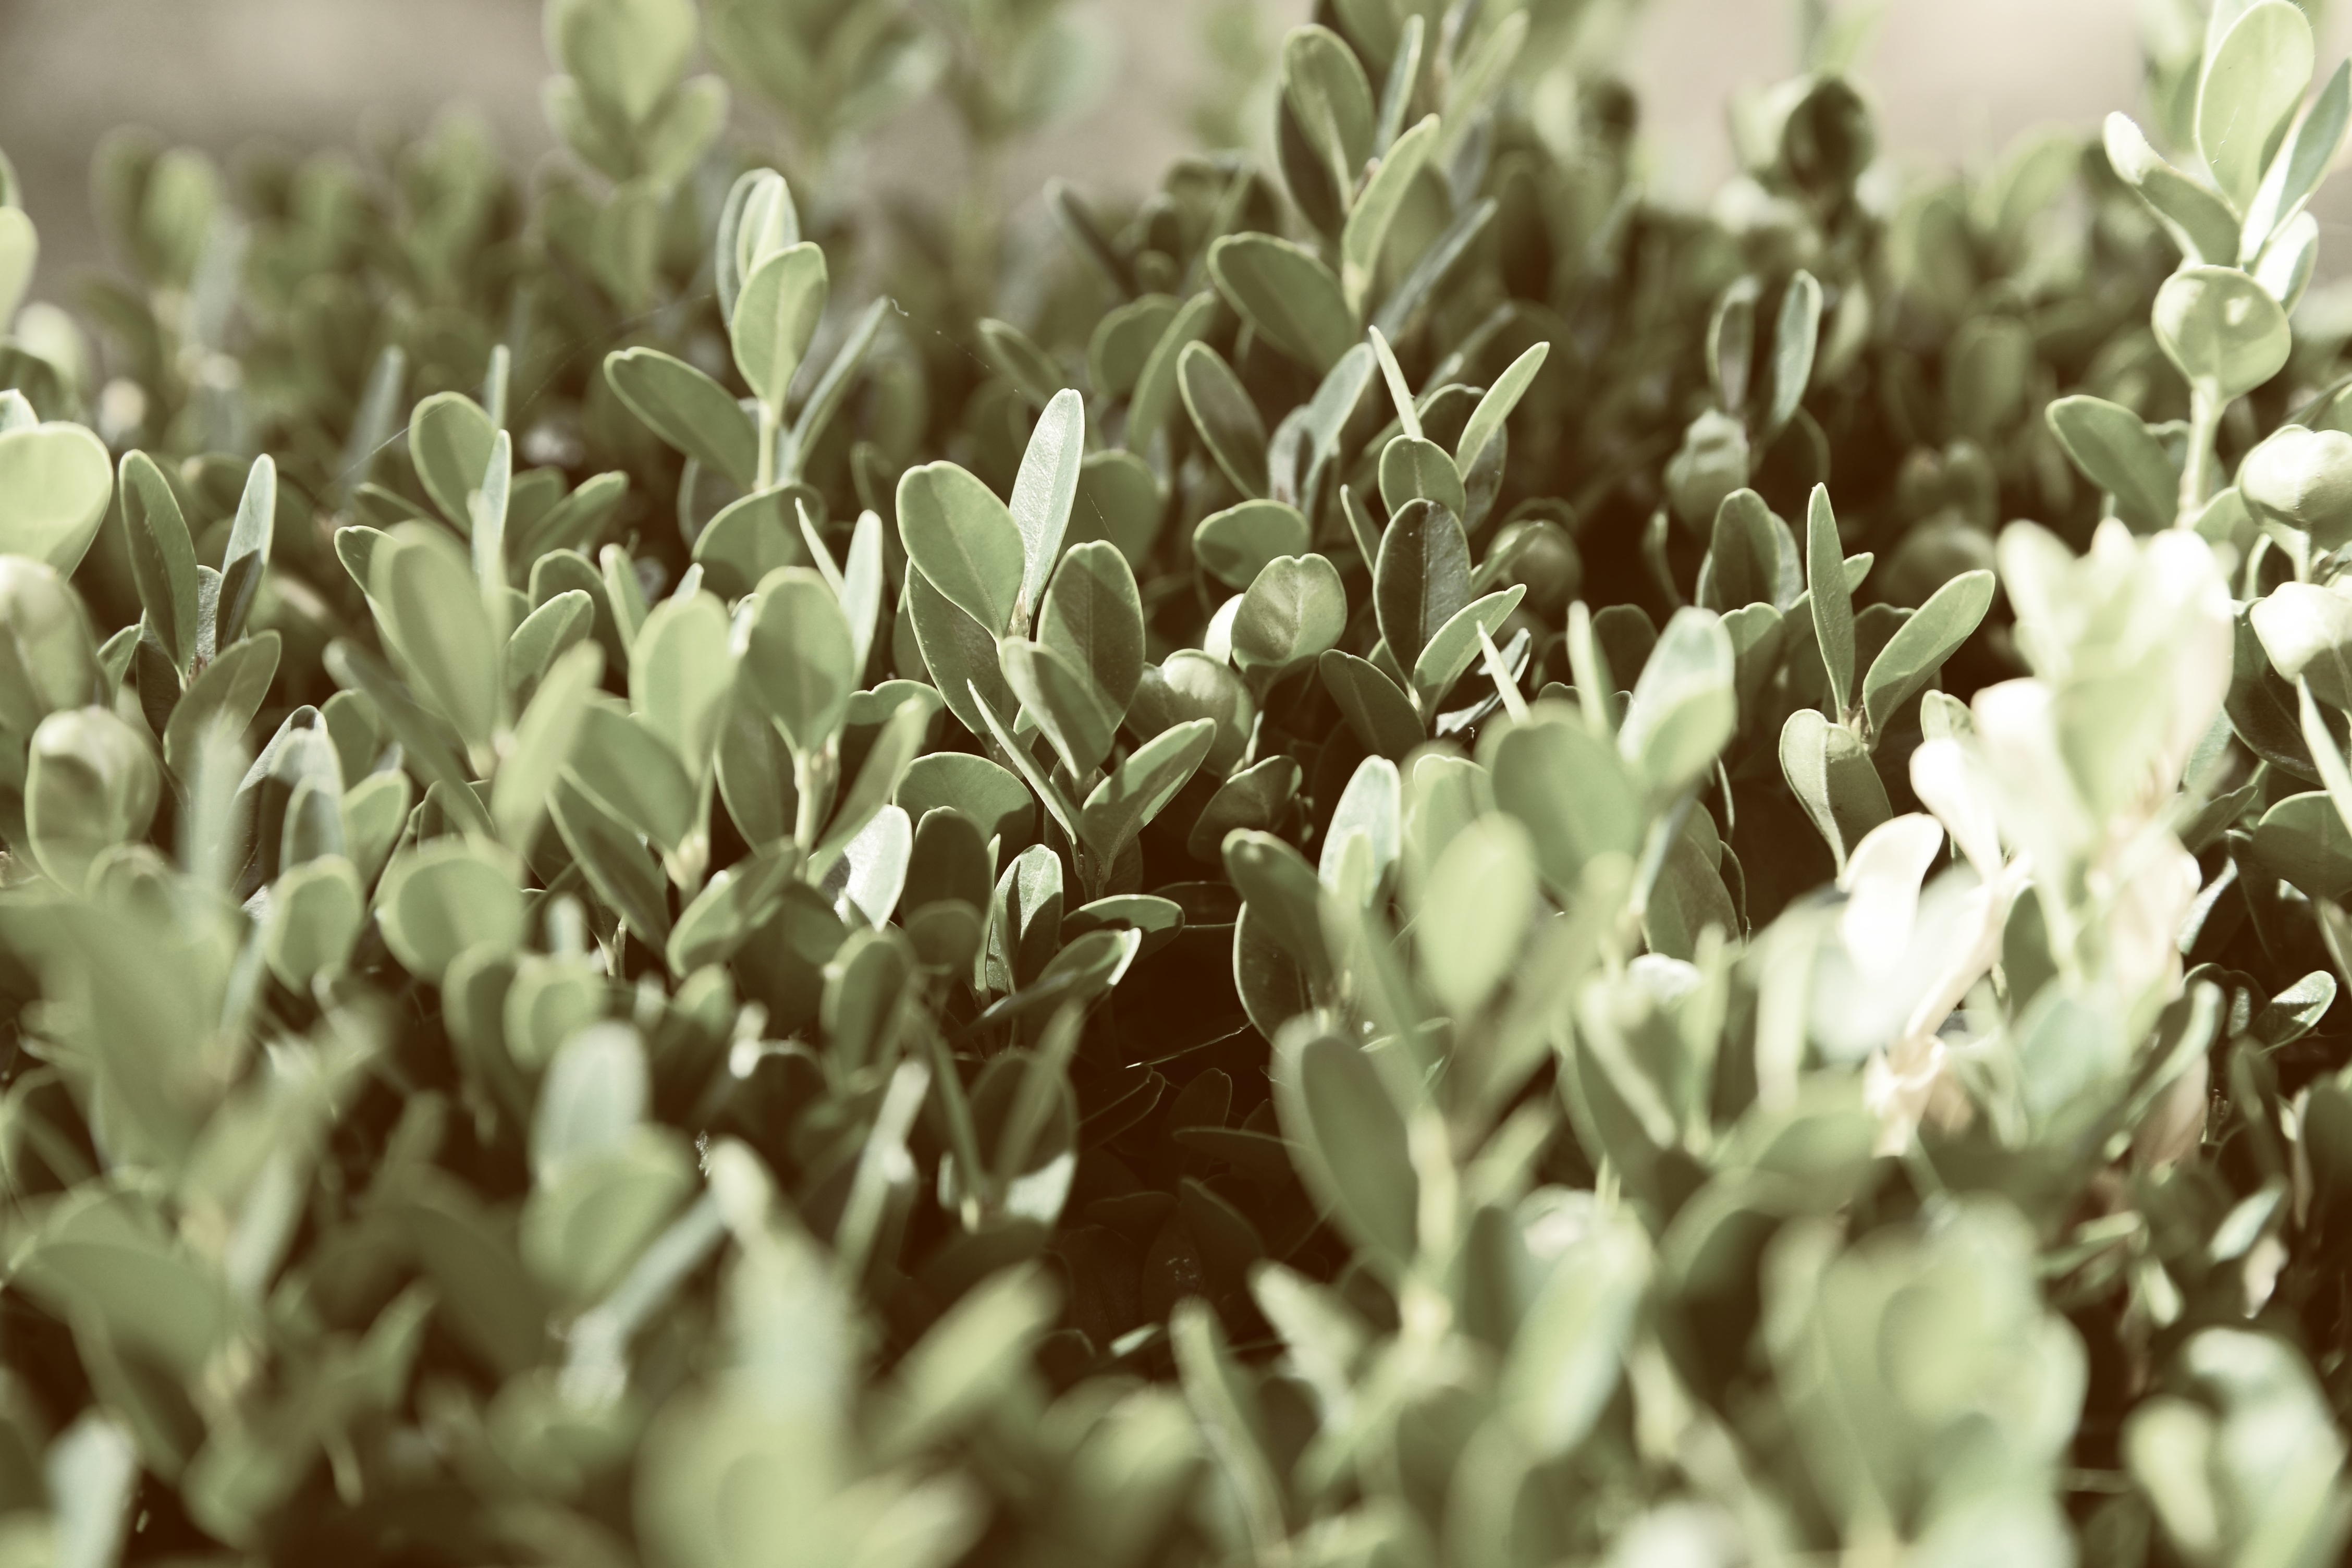
tree, nature, grass, branch, blossom, plant, leaf, flower, frost, bush, spring, green, botany, flora, season, close up, shrub, ecosystem, macro photography, grass family, plant stem, woody plant, land plant